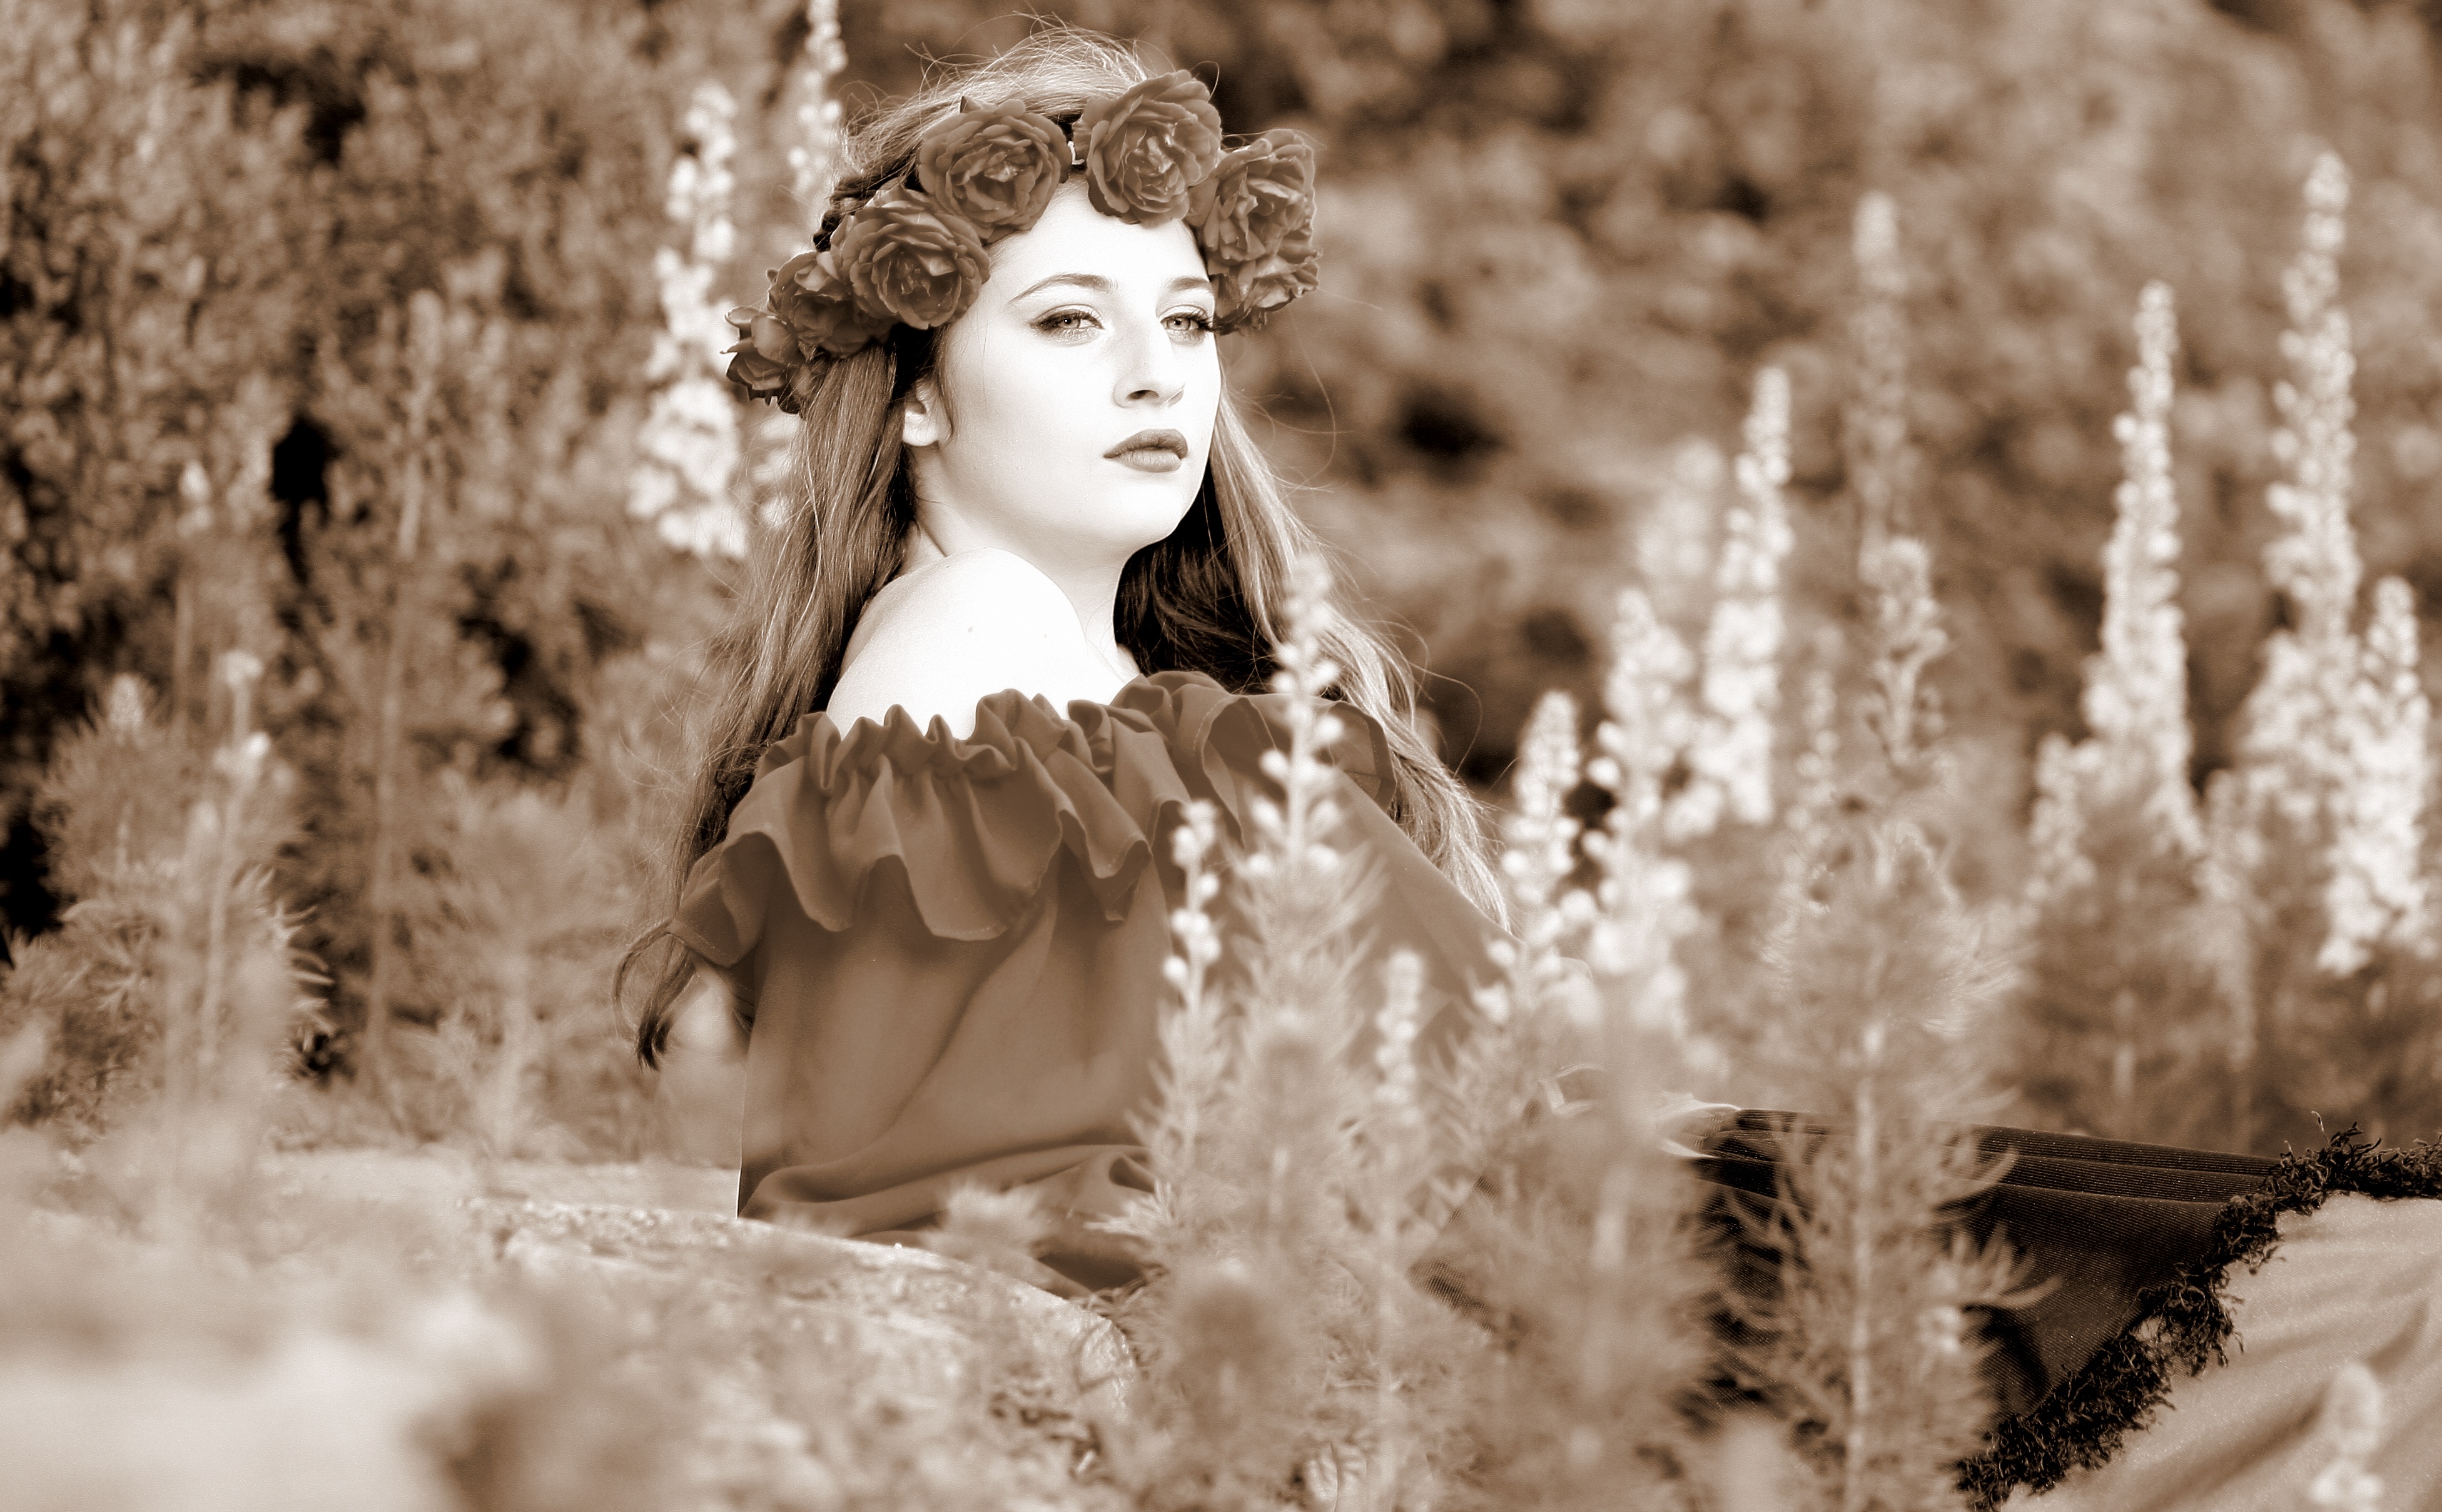
person, snow, winter, black and white, girl, woman, white, photography, flower, portrait, model, spring, autumn, child, fashion, bride, season, wreath, flowers, dress, photograph, beauty, gown, photo shoot, portrait photography